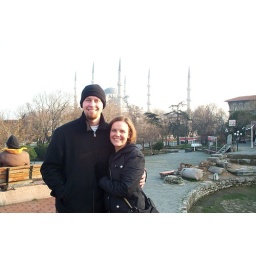
Adriane and I in the foreground, the blue mosque in the back ground